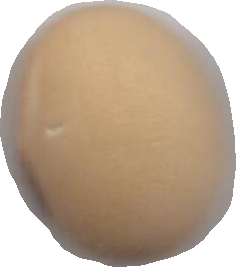
Variety: Anjasmoro